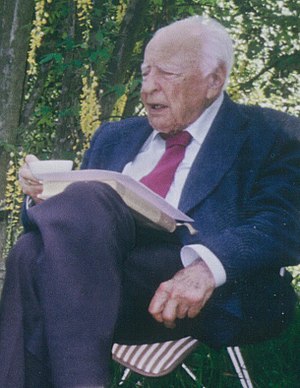
Hans-Georg Gadamer
Hans-Georg Gadamer var en tysk filosof som er kendt for sit arbejde med den filosofiske hermeneutik. Han studerede under Moritz Geiger.